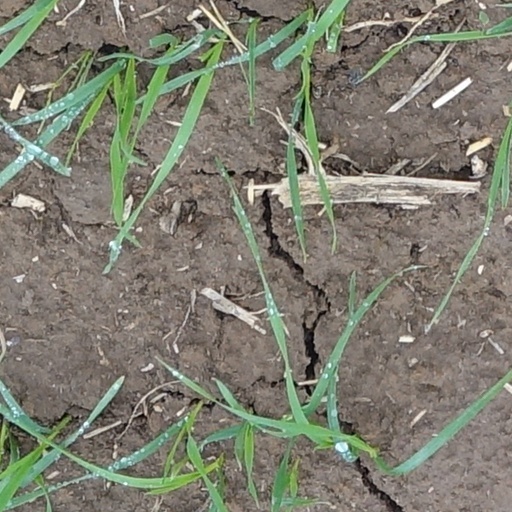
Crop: wheat